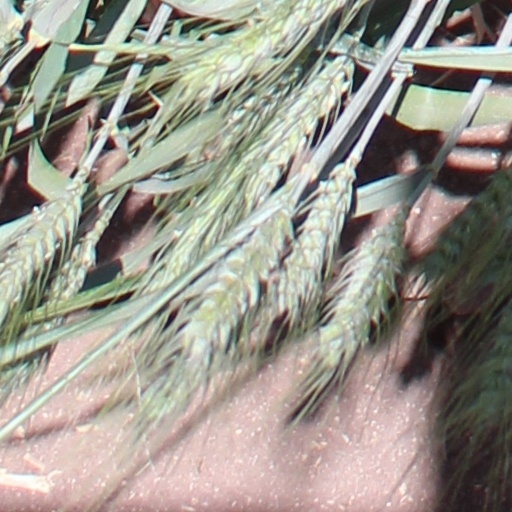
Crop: wheat